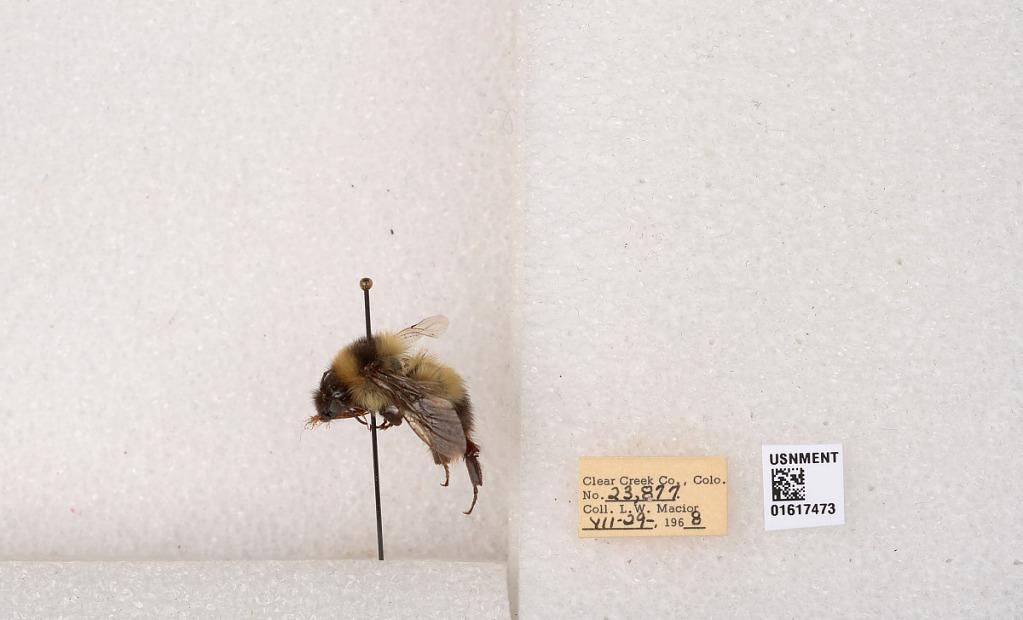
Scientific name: Bombus kirbyellus
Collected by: L. Macior
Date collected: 1968-7-29
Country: United States
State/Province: Colorado
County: Clear Creek
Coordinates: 39.6891, -105.644